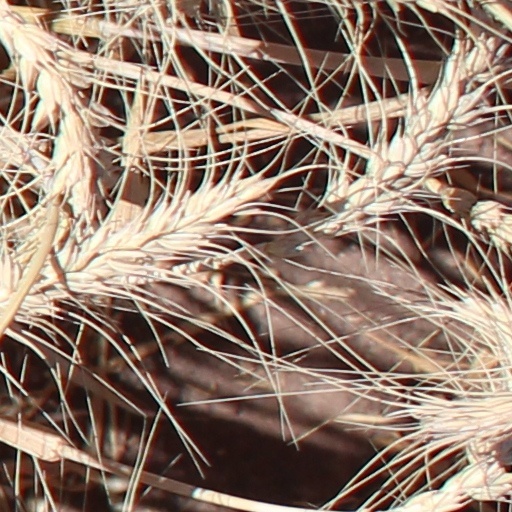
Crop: wheat